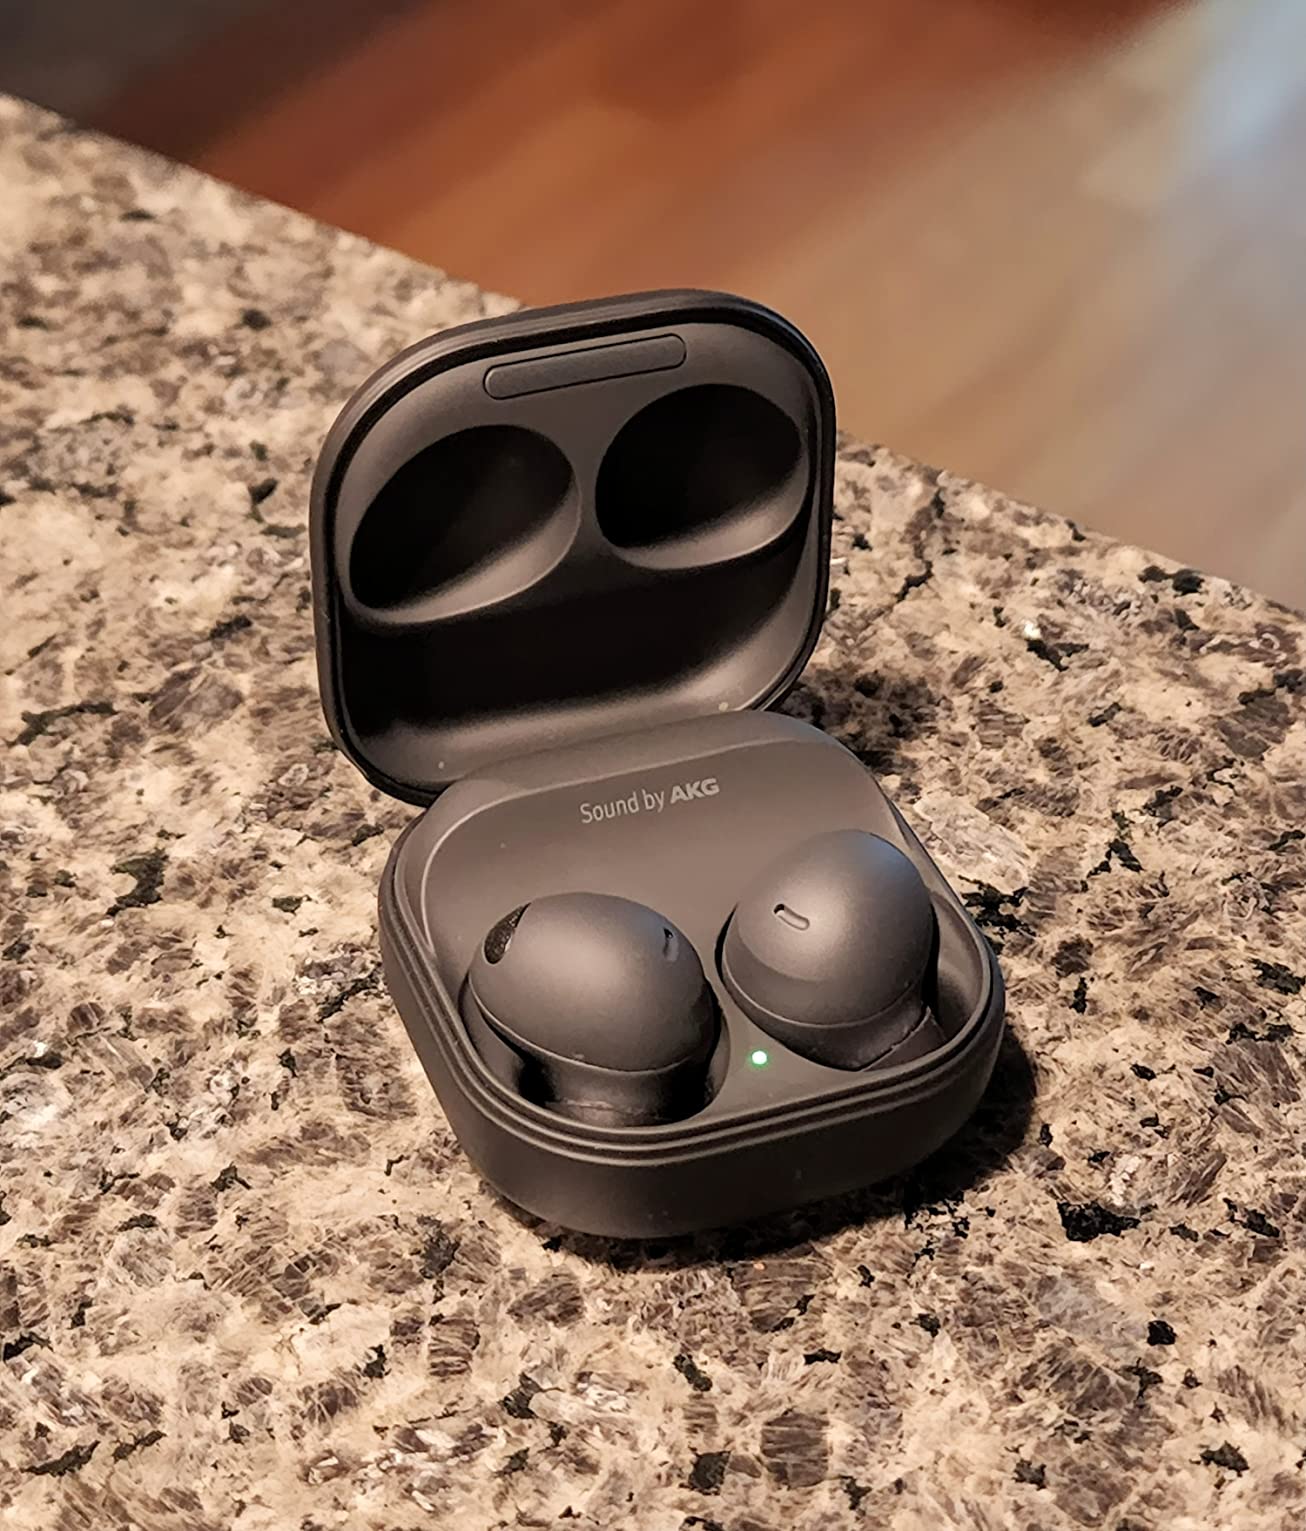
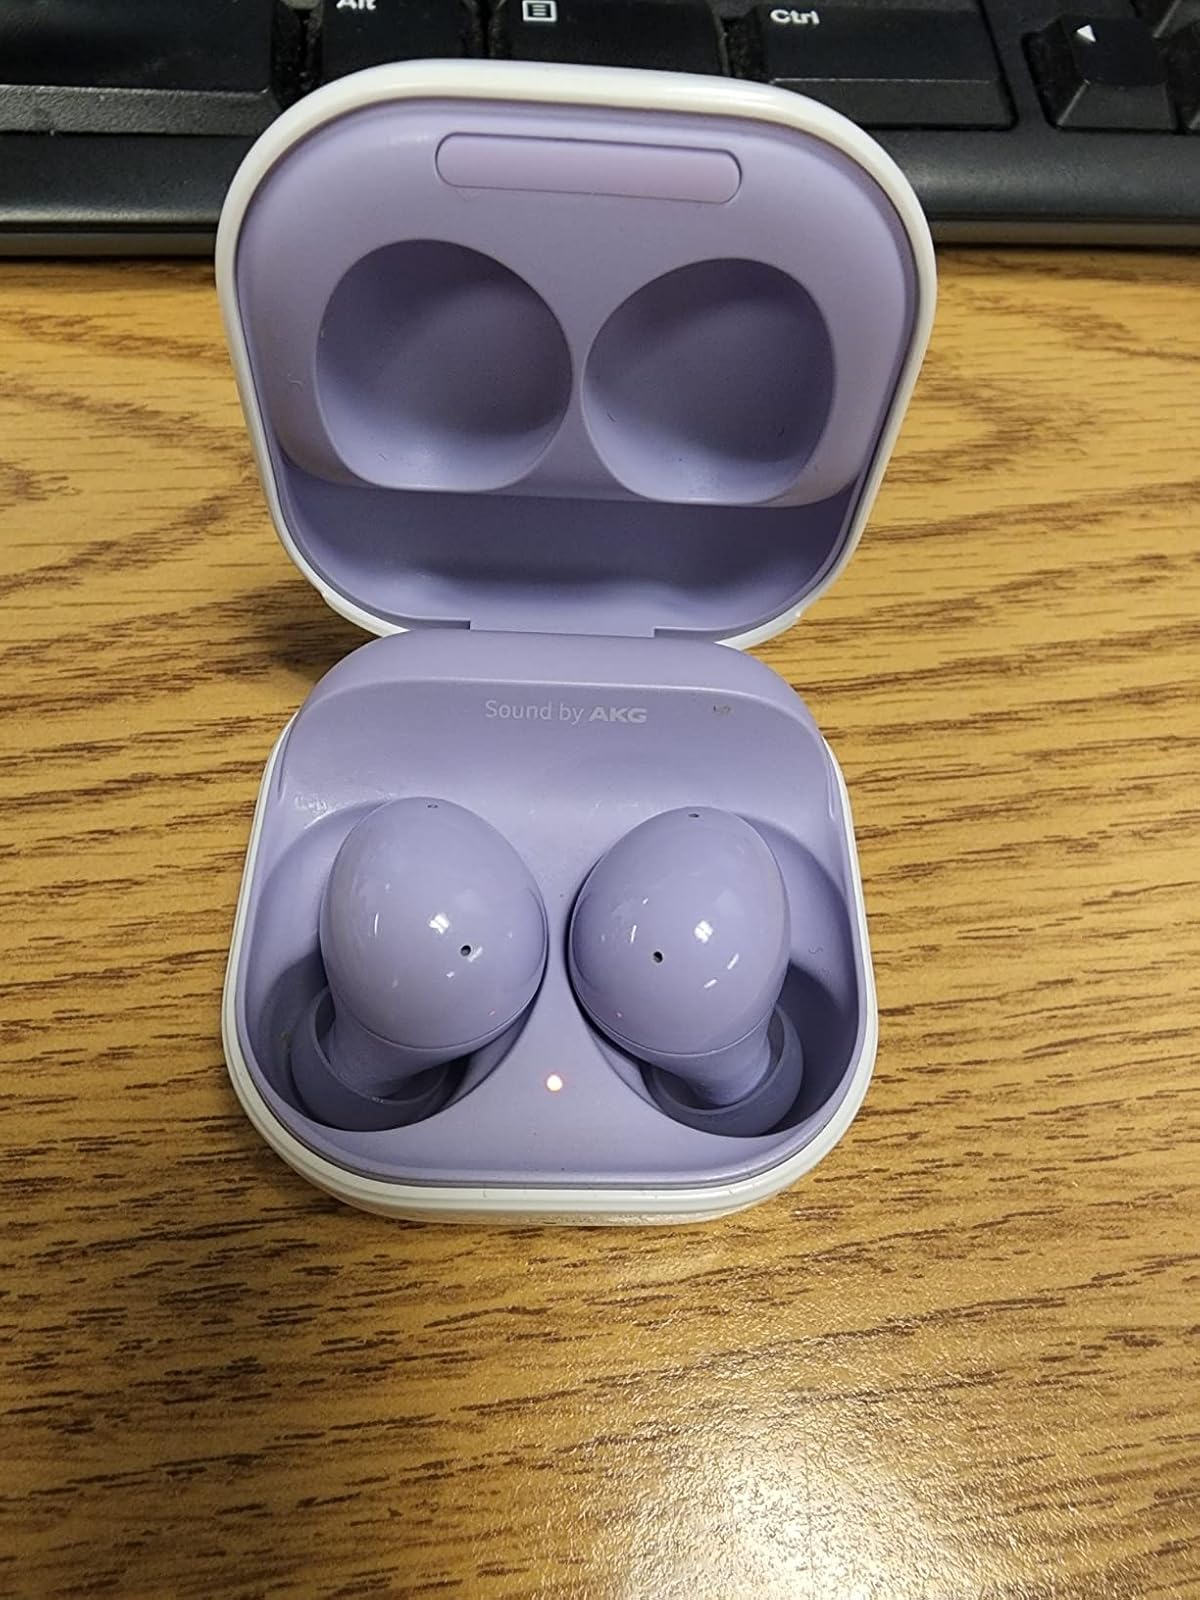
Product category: earbuds
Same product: no